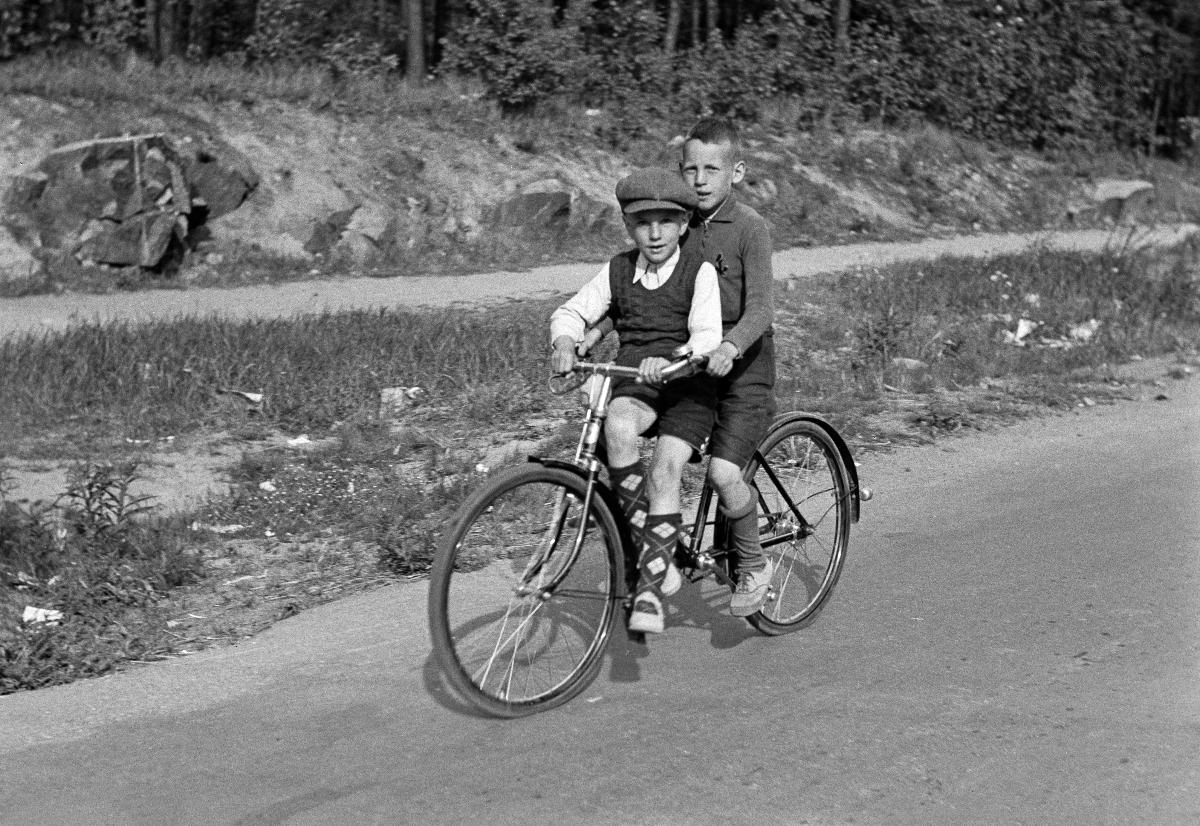
Pyöräilijöitä Helsingissä
Cyklister i Helsingfors; Bikers in Helsinki
sisällön kuvaus: Pyöräilijöitä Helsingissä kesäkuussa 1940. content description: Bikers in Helsinki in June 1940. innehållsbeskrivning: Cyklister i Helsingfors i juni 1940.
Kuvaaja: Sundström, Hugo, kuvaaja
Vuosi: 1940
Paikka: Suomi, Uusimaa, Helsinki
Aiheet: HBL; liikenne; pyöräilijät; pyörät; polkupyörät; traffic; cyclists; wheels; bicycles; bikers; bikes; trafik; cyklister; hjul; cyklar